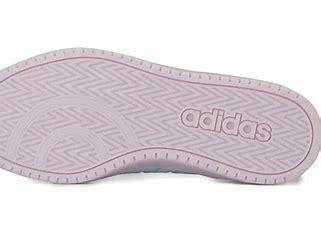
Brand: adidas
Model: NEO Hoops 2 Skate